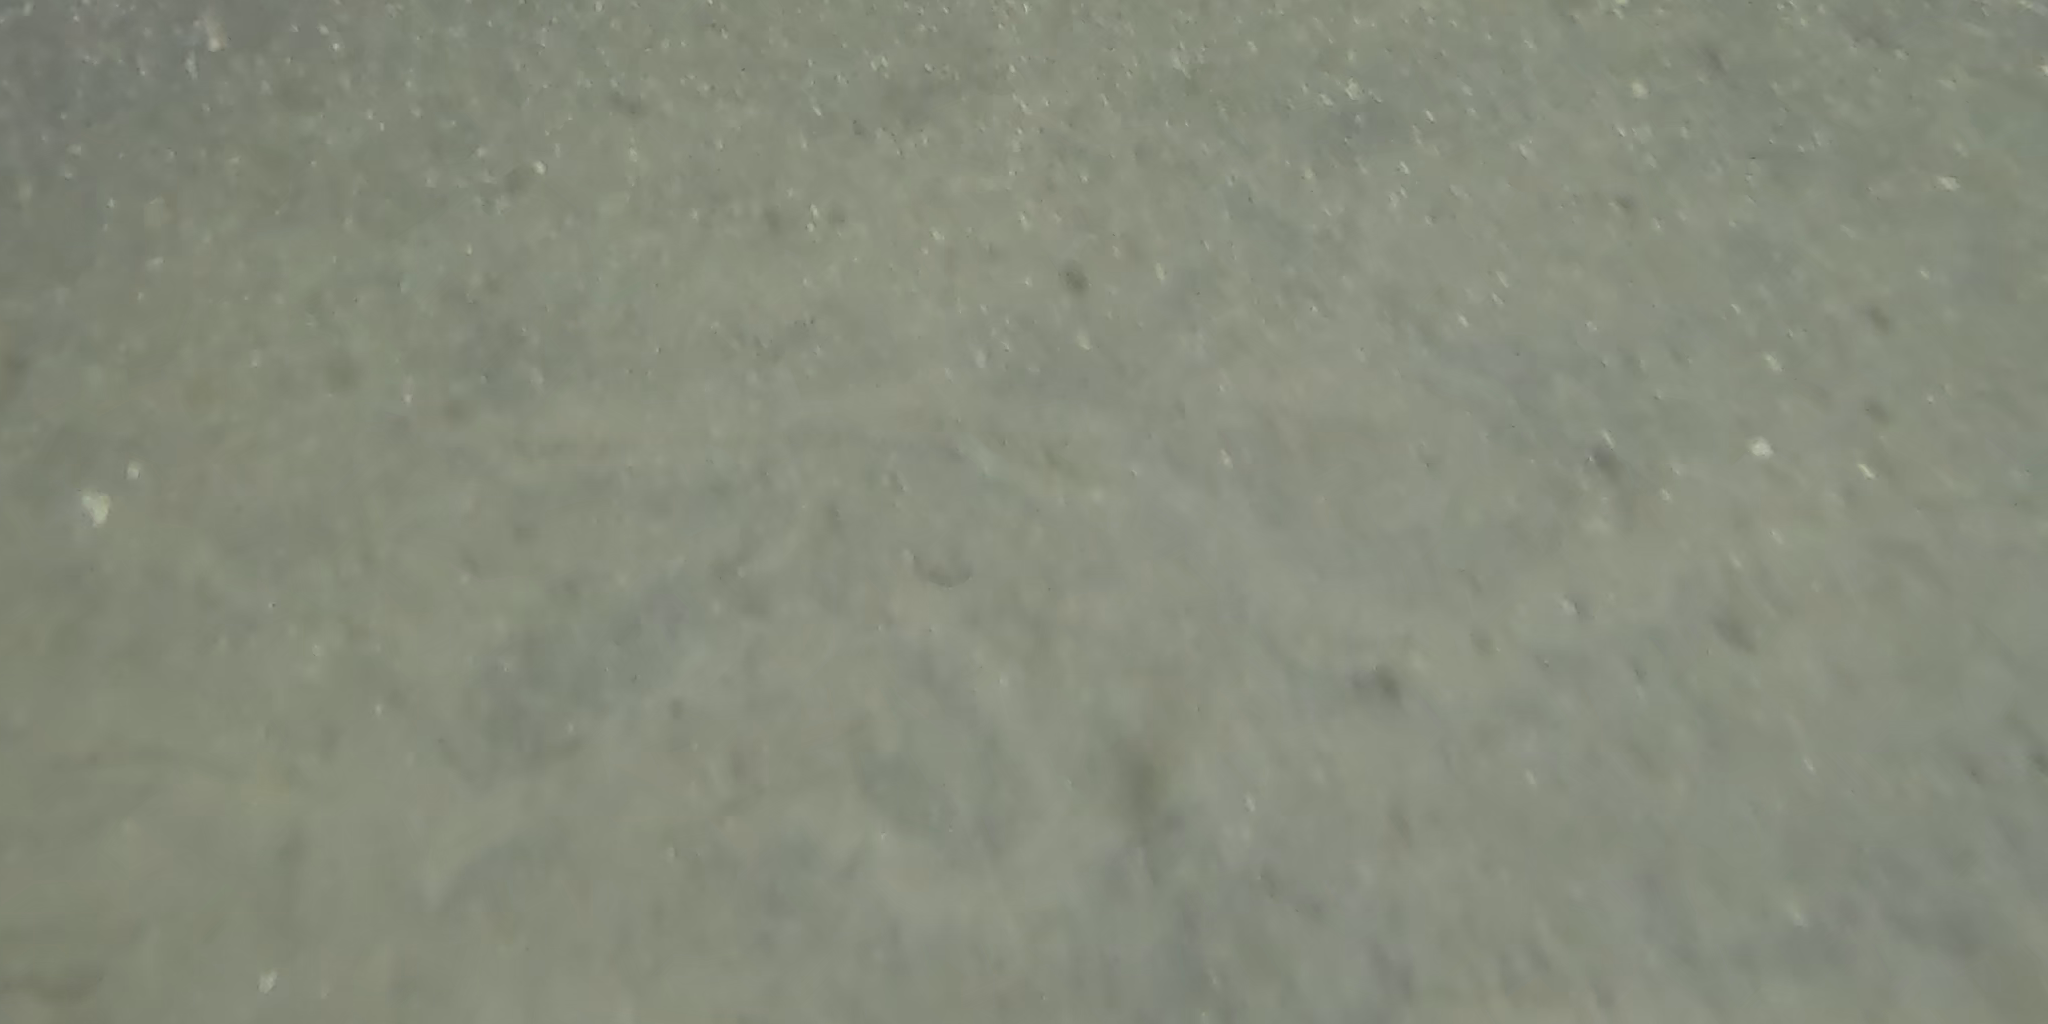
Seabed habitat: sand